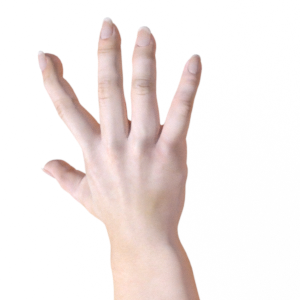
Label: paper